United States Air Force Academy Cadet Chapel

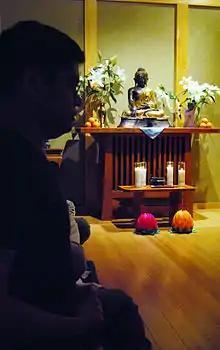
Interior of the Buddhist chapel

The Protestant chapel is located on the main floor, and is designed to seat 1,200 individuals. The nave measures by , reaching up to at the highest peak. The center aisle terminates at the chancel.